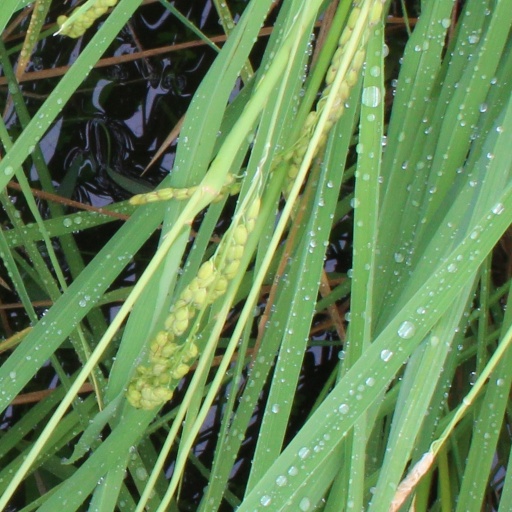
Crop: rice